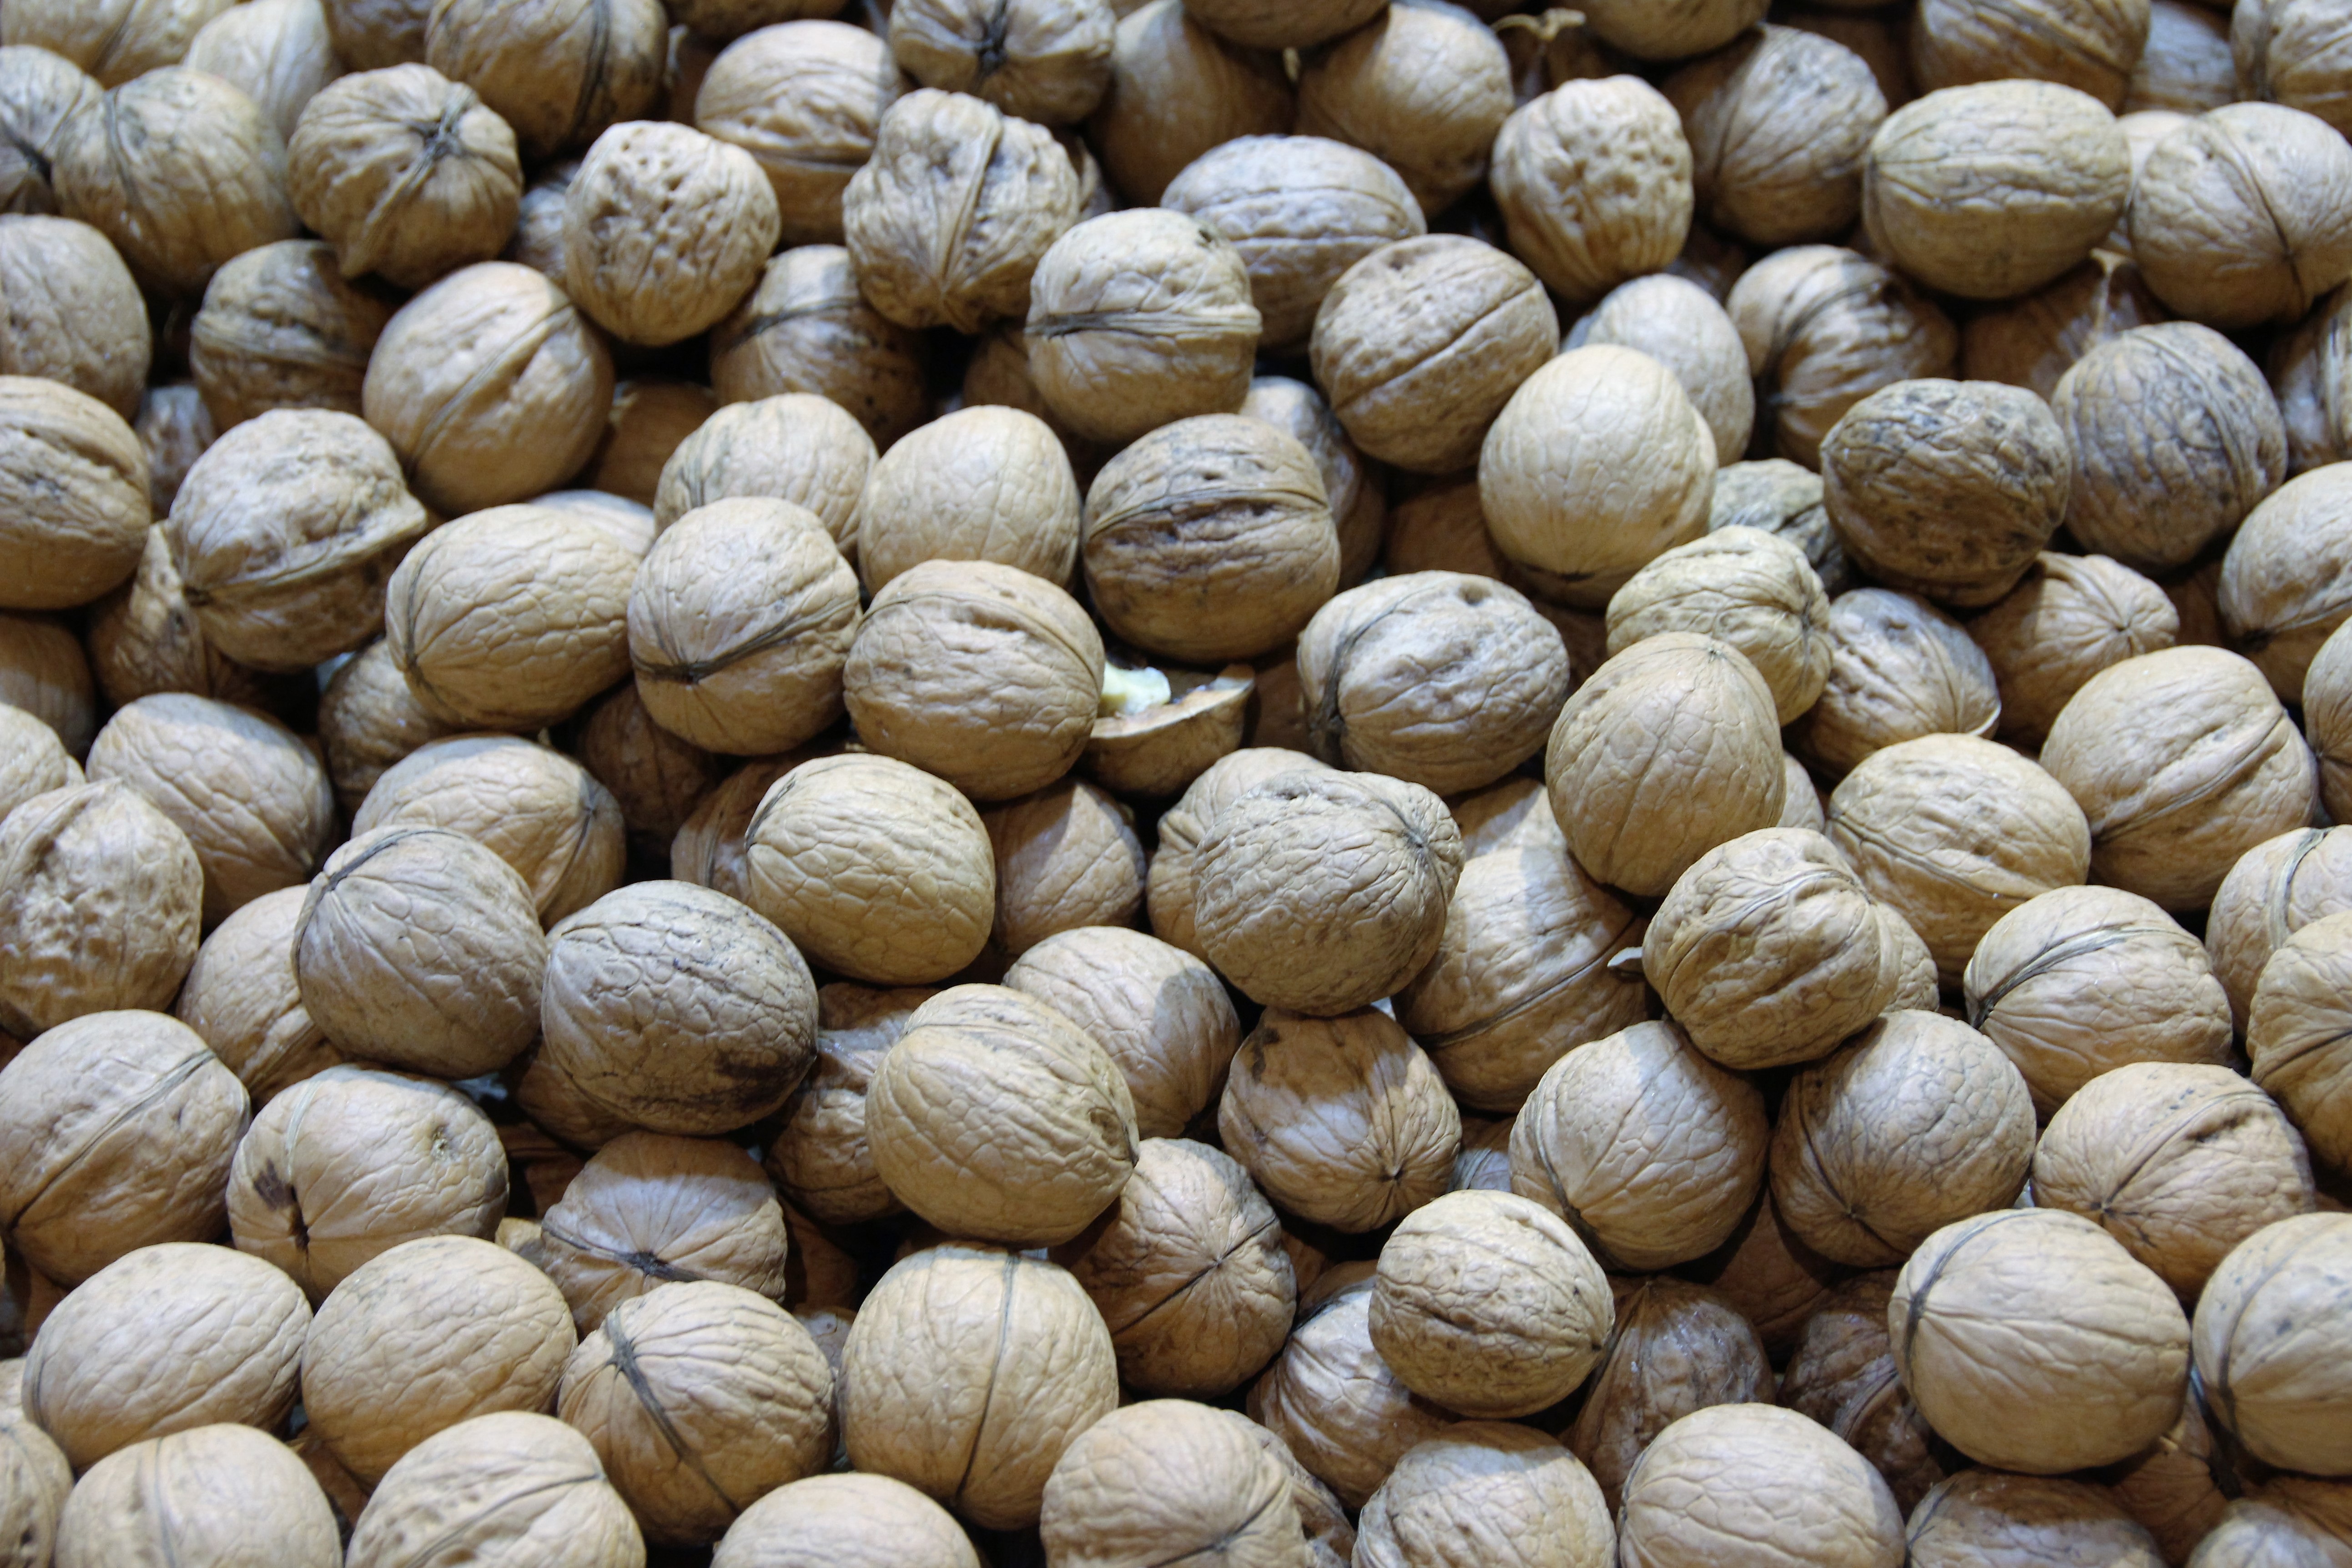
tree, plant, food, produce, macro, brown, nut, christmas, healthy, snack, close, eat, cake, shell, walnut, seedling, close up, advent, bake, nuts, fruit bowl, nutrition, peanuts, hazelnut, walnuts, nuclear, nut mix, nuts seeds, walnuts in the basket, walnuts in the sack